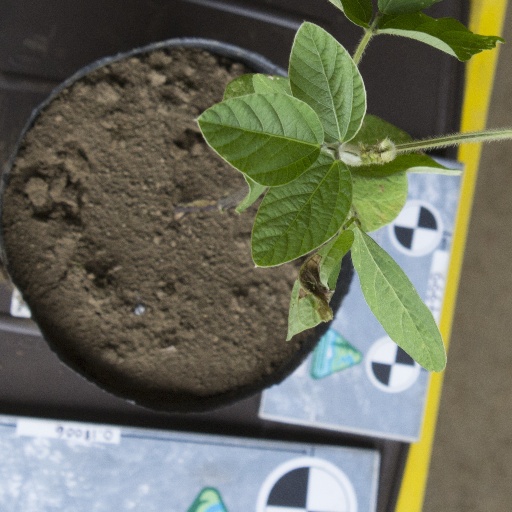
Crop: soybean